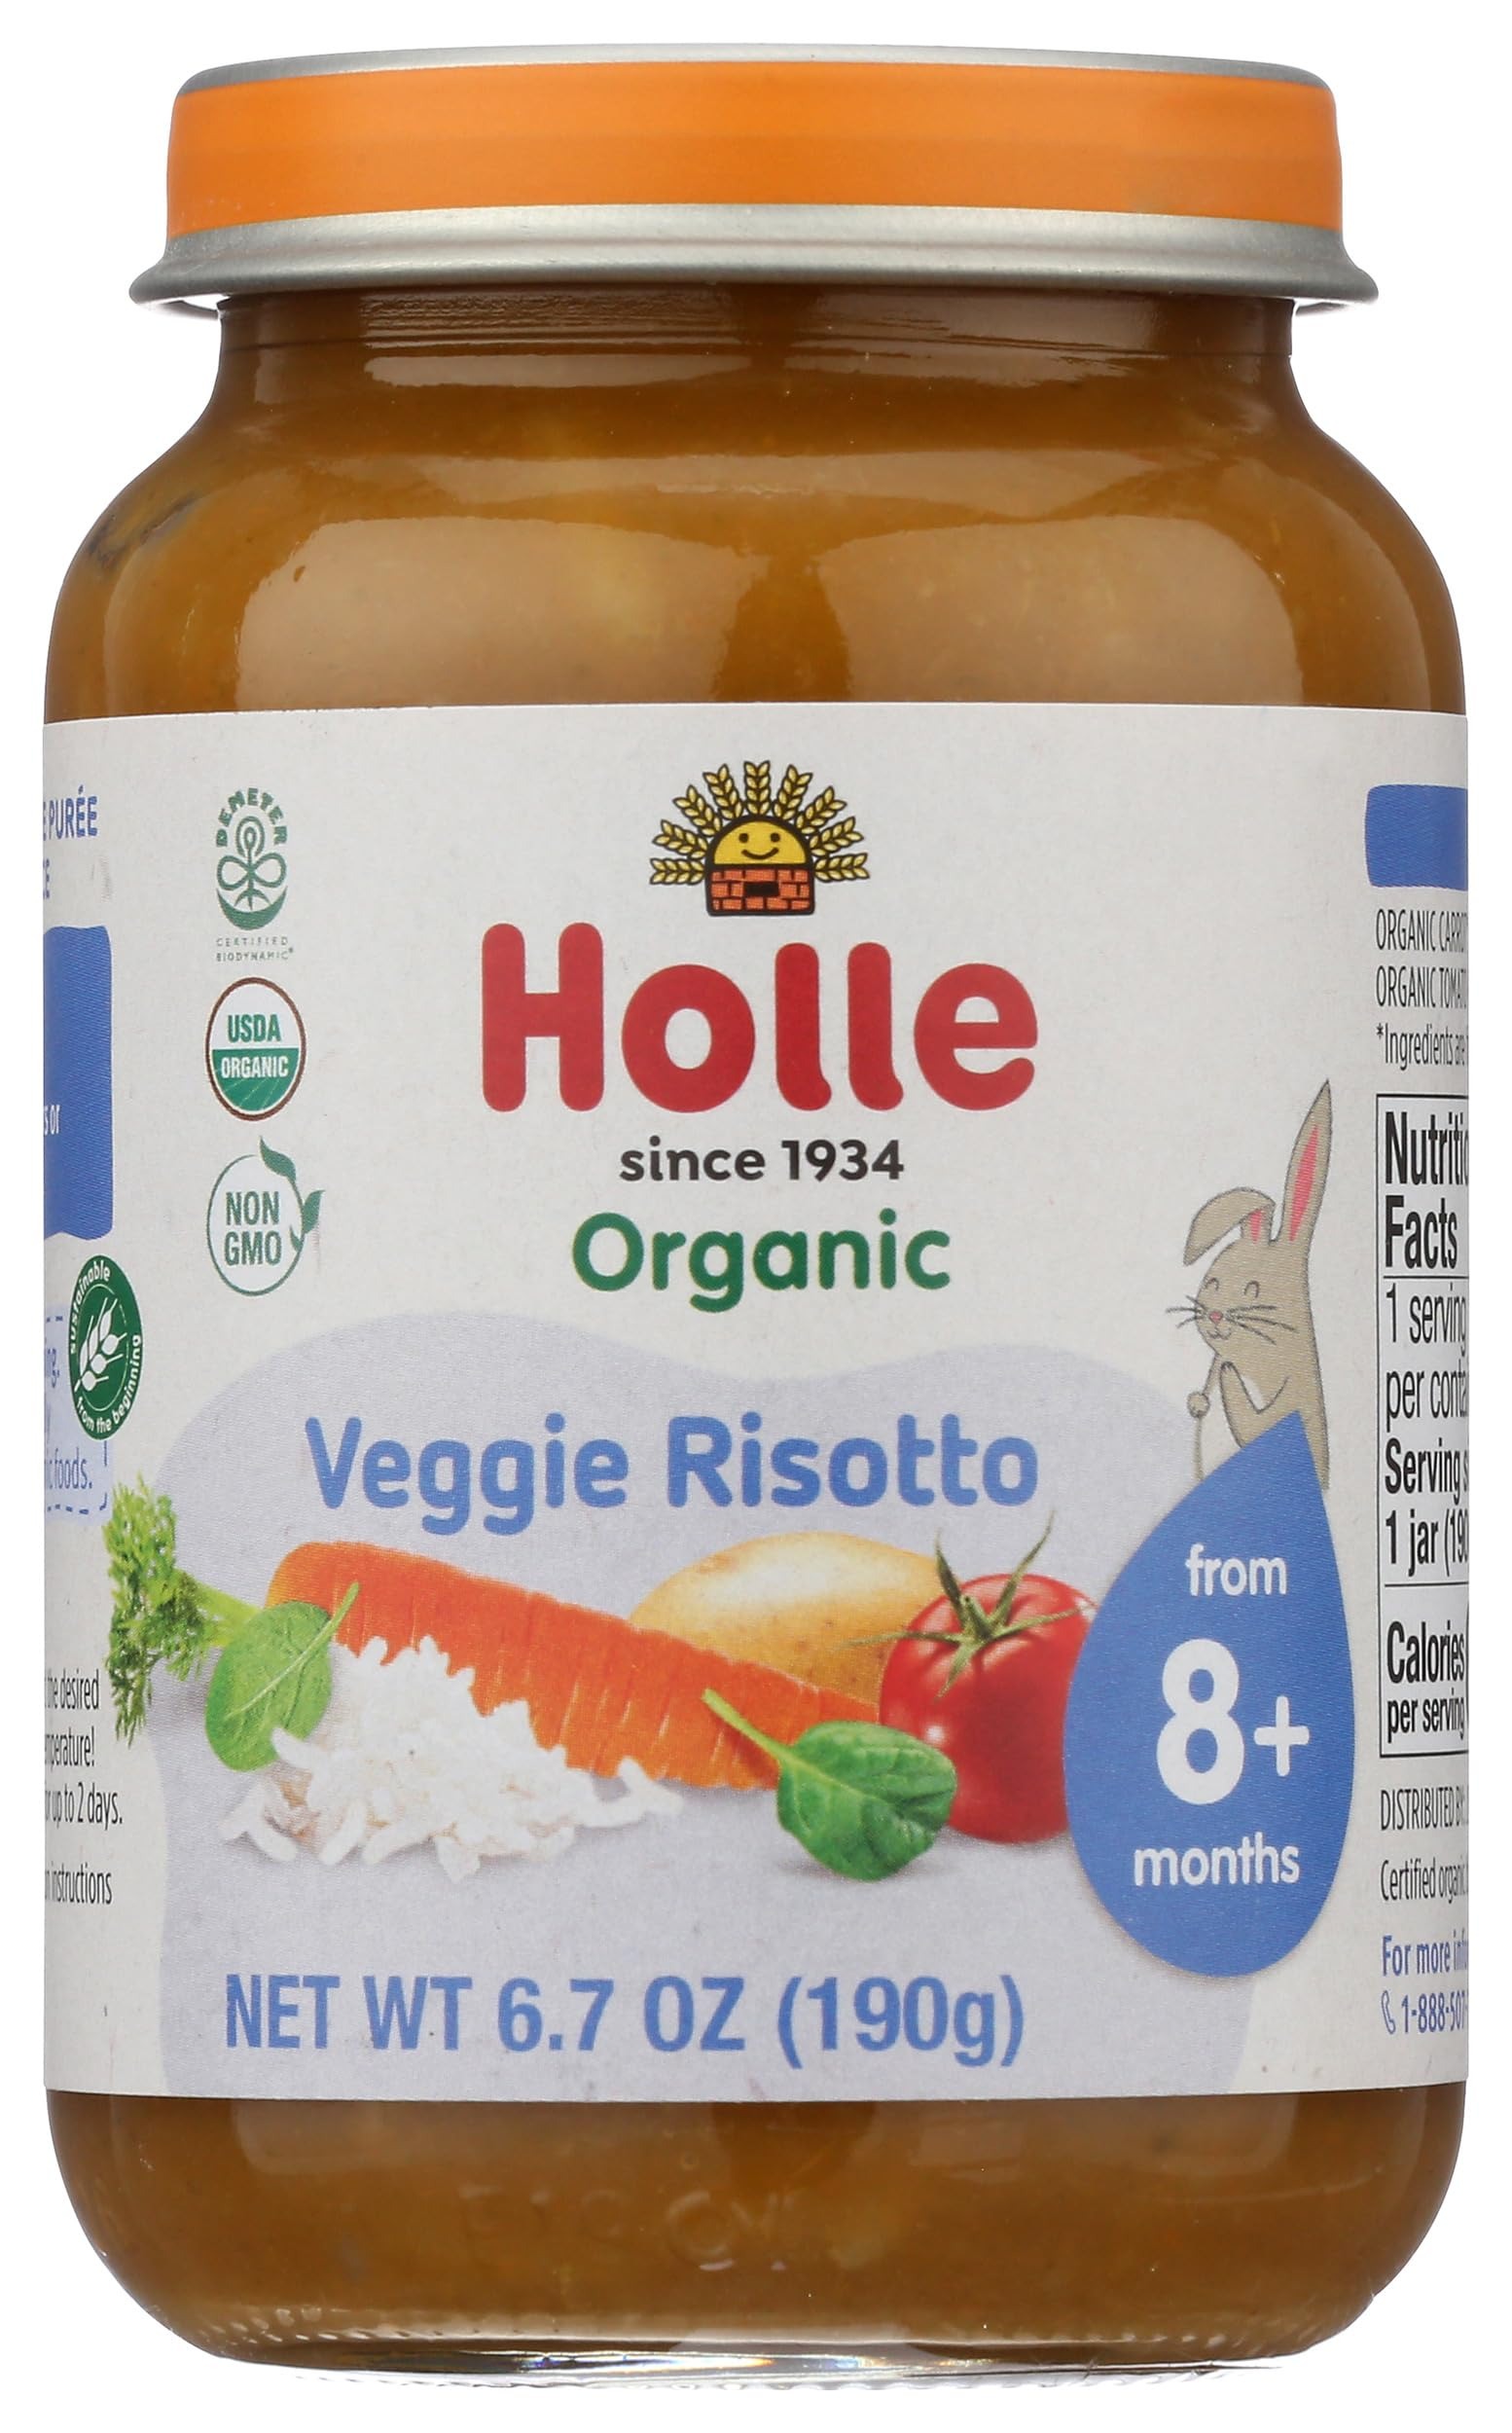
Item Name: Holle Organic Veggie Risotto Baby Food, 6.7 OZ
Bullet Point: Holle Organic Veggie Risotto Baby Food, 6.7 OZ
Value: 6.7
Unit: Ounce

Price: 3.99